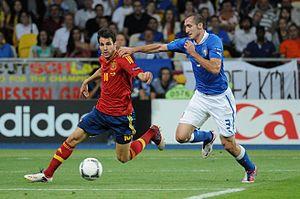
Giorgio Chiellini né le 14 août 1984 à Pise est un footballeur international italien évoluant au poste de défenseur central avec le club de la Juventus FC.